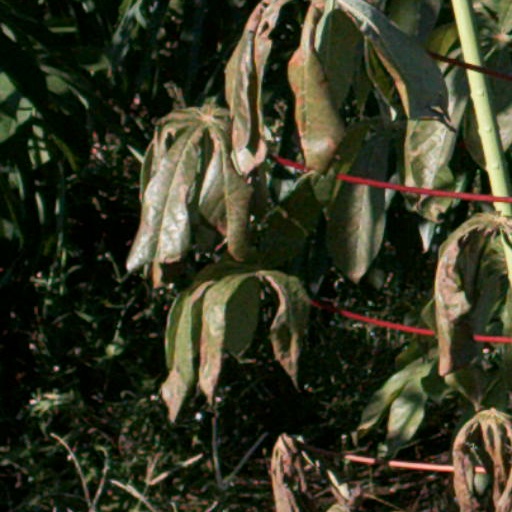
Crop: cassava